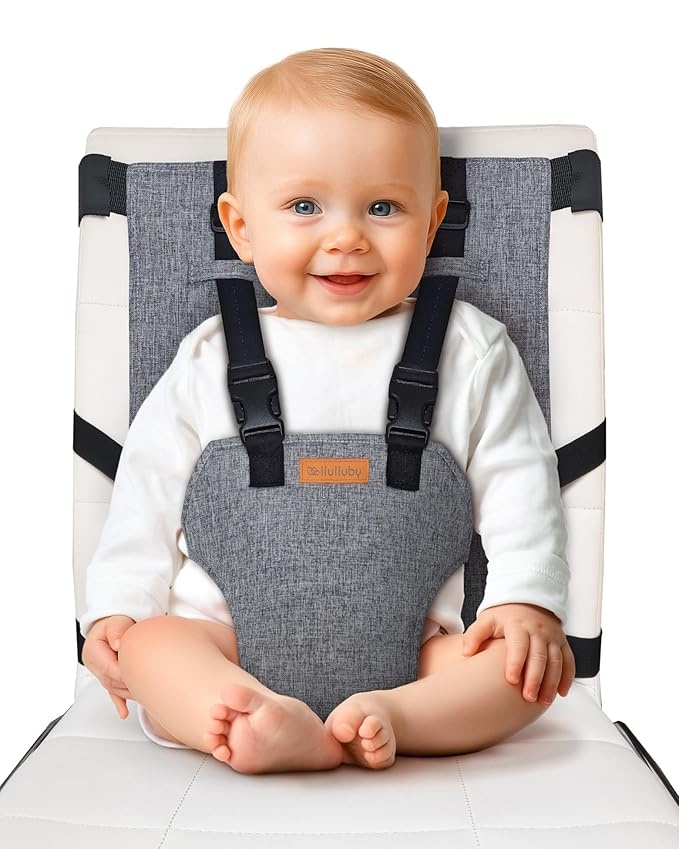
liuliuby Compact Travel High Chair | Portable High Chair for Baby | Baby Travel Essential Harness Seat | Must Haves for Vacations, Restaurants, Family Visits with Babies | Portable Highchair Seat
About This 【 CONVENIENT 】Turn a regular chair into a high chair in the snap of a finger! Easy to use, lightweight and compact. Perfect for on the go and travel. 【 MOST COMPACT HIGHCHAIR 】Pack it with your travel crib, travel bassinet and other travel gear for your next trip. Keep in your travel stroller for convenience anywhere you go! Used by many parents for flying, cruise trips and visiting grandparents for the holidays. 【 FOR BABIES AND TODDLERS 】3 height adjustable harness straps for children 6 months and up. Child must be able to sit up unassisted. Additional side loops at waist provide extra security for smaller babies. 【 STAYS PUT 】Anti-slip pads along the top seat strap prevents it from sliding/shifting on the chair back. The top closure strap comes with loops allowing for the chair straps to be looped through in the back. 【 COMFORTABLE 】Padded with cushioning for baby’s extra comfort. Harness straps made from soft fabric to protect baby’s neck. Durable and machine washable. 【 UNIVERSAL FIT 】Adjustable back straps ensure that the portable high chair fits a wide range of chairs – both tall and wide. Works with any height chair with a seat back up to 21” wide. Overview Brand : liuliuby Color : multi-color Material : Polyester Product Dimensions : 11"D x 4.1"W x 3.2"H Item Weight : 0.52 Pounds
Brand: liuliuby
Category: Furniture > Baby & Toddler Furniture > High Chairs & Booster Seats > Hook-On Seats